Beard

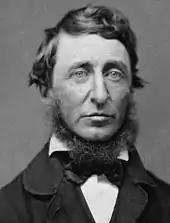
Henry David Thoreau with a neckbeard

The "Mishnah" interprets this as a prohibition on using a razor on the beard. This prohibition is further expanded upon in the Kabbalistic literature. The prohibition carries to modern Judaism to this day, with rabbinic opinions traditionally forbidding the use of a razor to shave between the "five corners of the beard"—although there is no uniform consensus on where these five vertices are located. Moses Maimonides criticized the shaving of the beard as being the custom of "idolatrous priests".